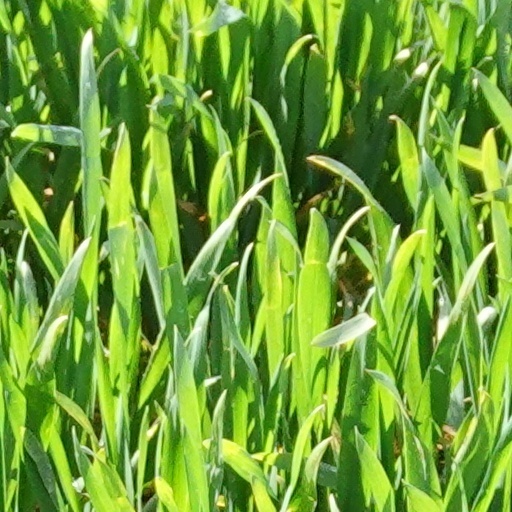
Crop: wheat